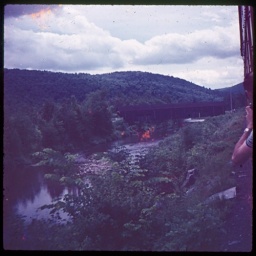
A covered bridge viewed during a train ride in Vermont